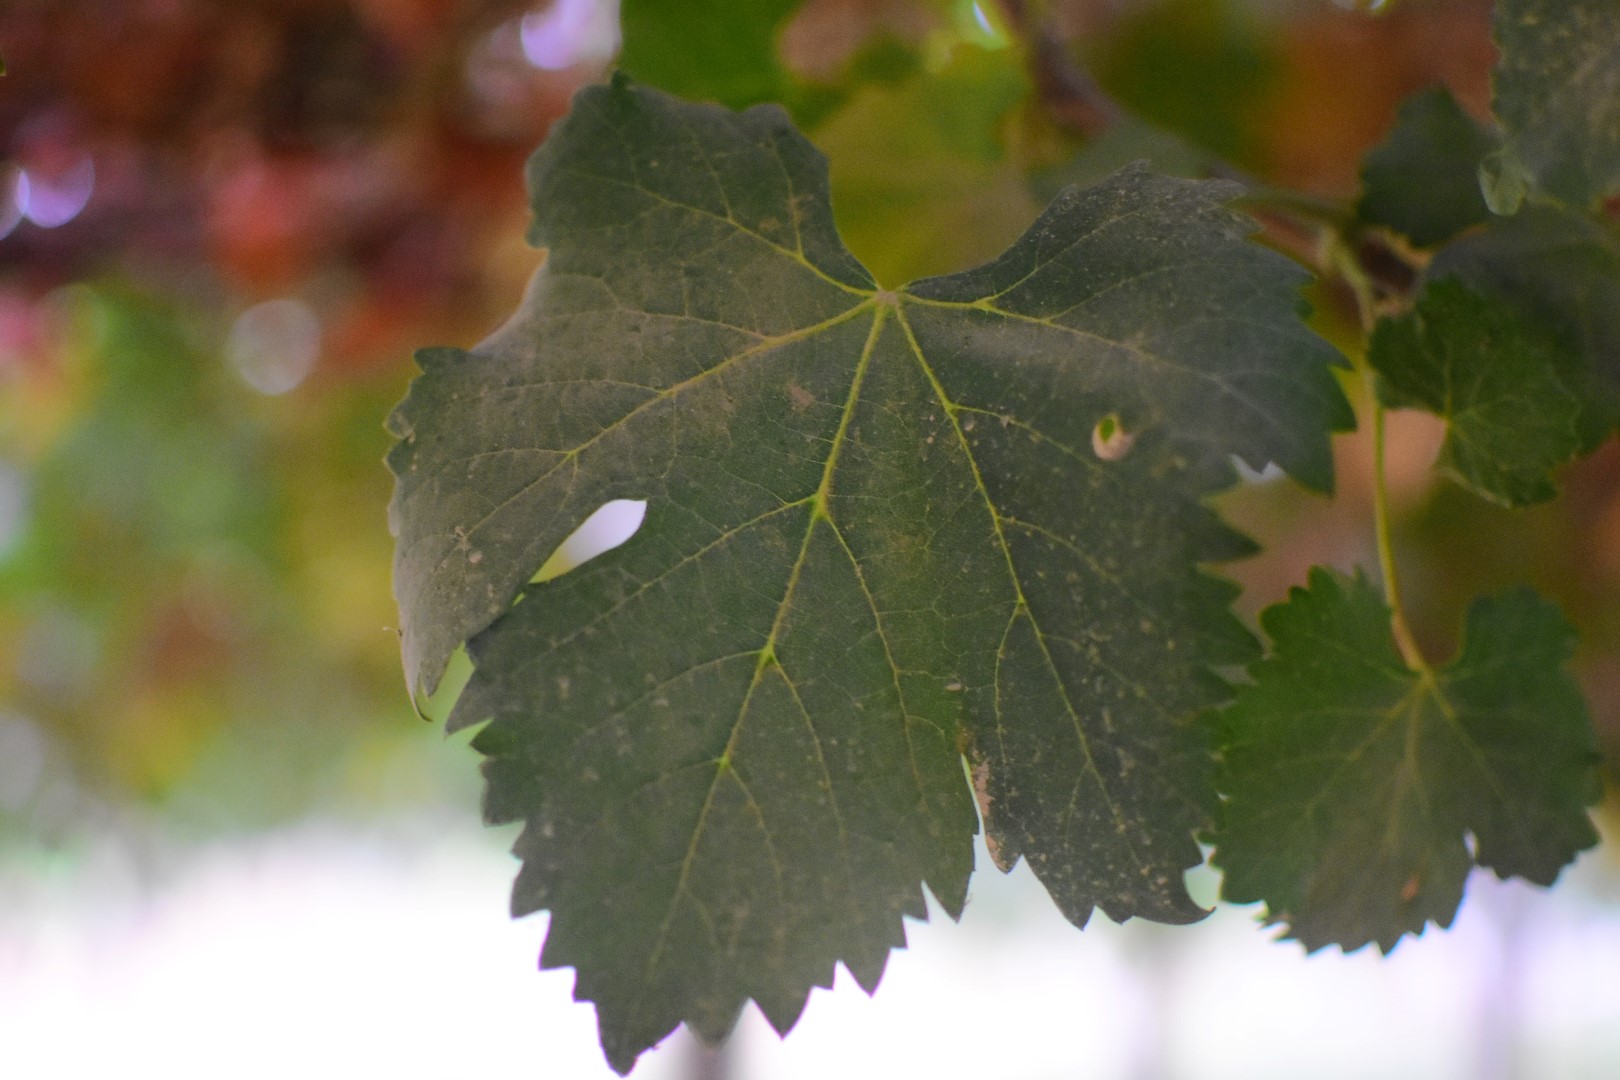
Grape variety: Aswud Balad